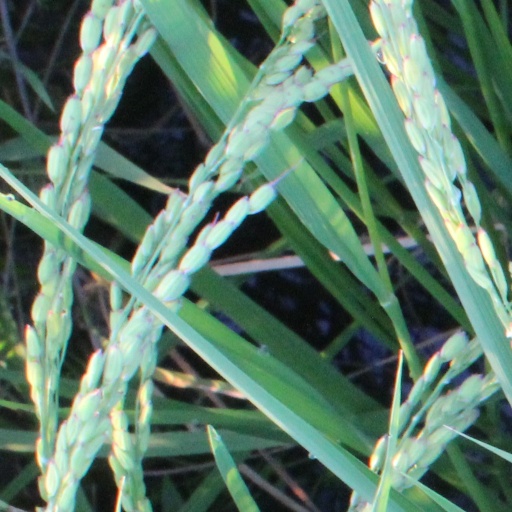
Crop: rice